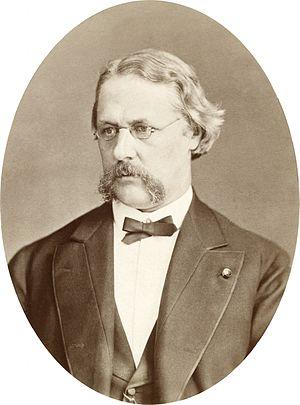
Otto Martin Torell (1828-1900), naturaliste et géologue suédois.
Otto Martin Torell, né le 5 juin 1828 à Varberg et mort le 11 septembre 1900, est un naturaliste et géologue suédois.